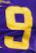
Number: 9